2018 Formula 2 Championship

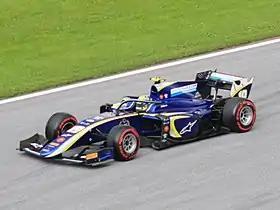
Carlin won the teams' championship.

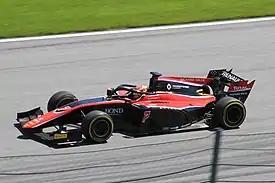
The new Dallara F2 2018 made its début in 2018.

The 2018 FIA Formula 2 Championship was the fifty-second season of the second-tier of Formula One feeder championship and also second season under the moniker of FIA Formula 2 Championship, a motor racing championship for Formula 2 cars that is sanctioned by the Fédération Internationale de l'Automobile (FIA). It is an open-wheel racing category that serves as the second tier of formula racing in the FIA Global Pathway. The category run in support of the 2018 FIA Formula One World Championship, with each of the twelve rounds running in conjunction with a Grand Prix. It was the first FIA Formula 2 season to feature a new chassis and engine package.